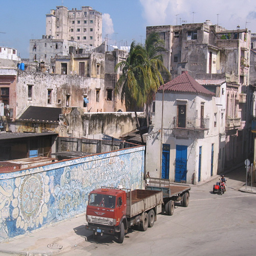
A large transport truck driving down a street.
The aged and graffiti covered buildings of an old city
Old and rough looking buildings fill the city.
A red truck in street next to wall and buildings.
A street scene with a truck and trailer in the foreground.